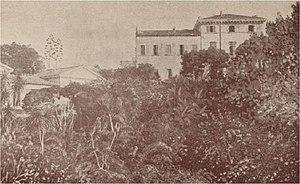
L’île du Levant est la fraction la plus orientale de la commune française d’Hyères, commune du département du Var en région Provence-Alpes-Côte d'Azur. Cette île méditerranéenne, la plus orientale de l'archipel des îles d'Hyères, fait face au massif des Maures au large des communes de Bormes-les-Mimosas et du Lavandou, d'où la majorité des dessertes est assurée.